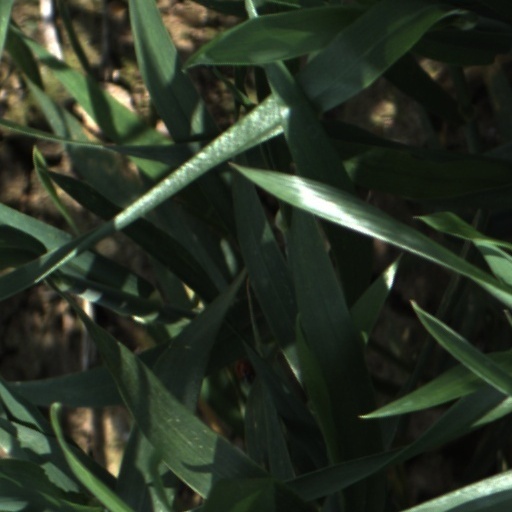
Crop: wheat